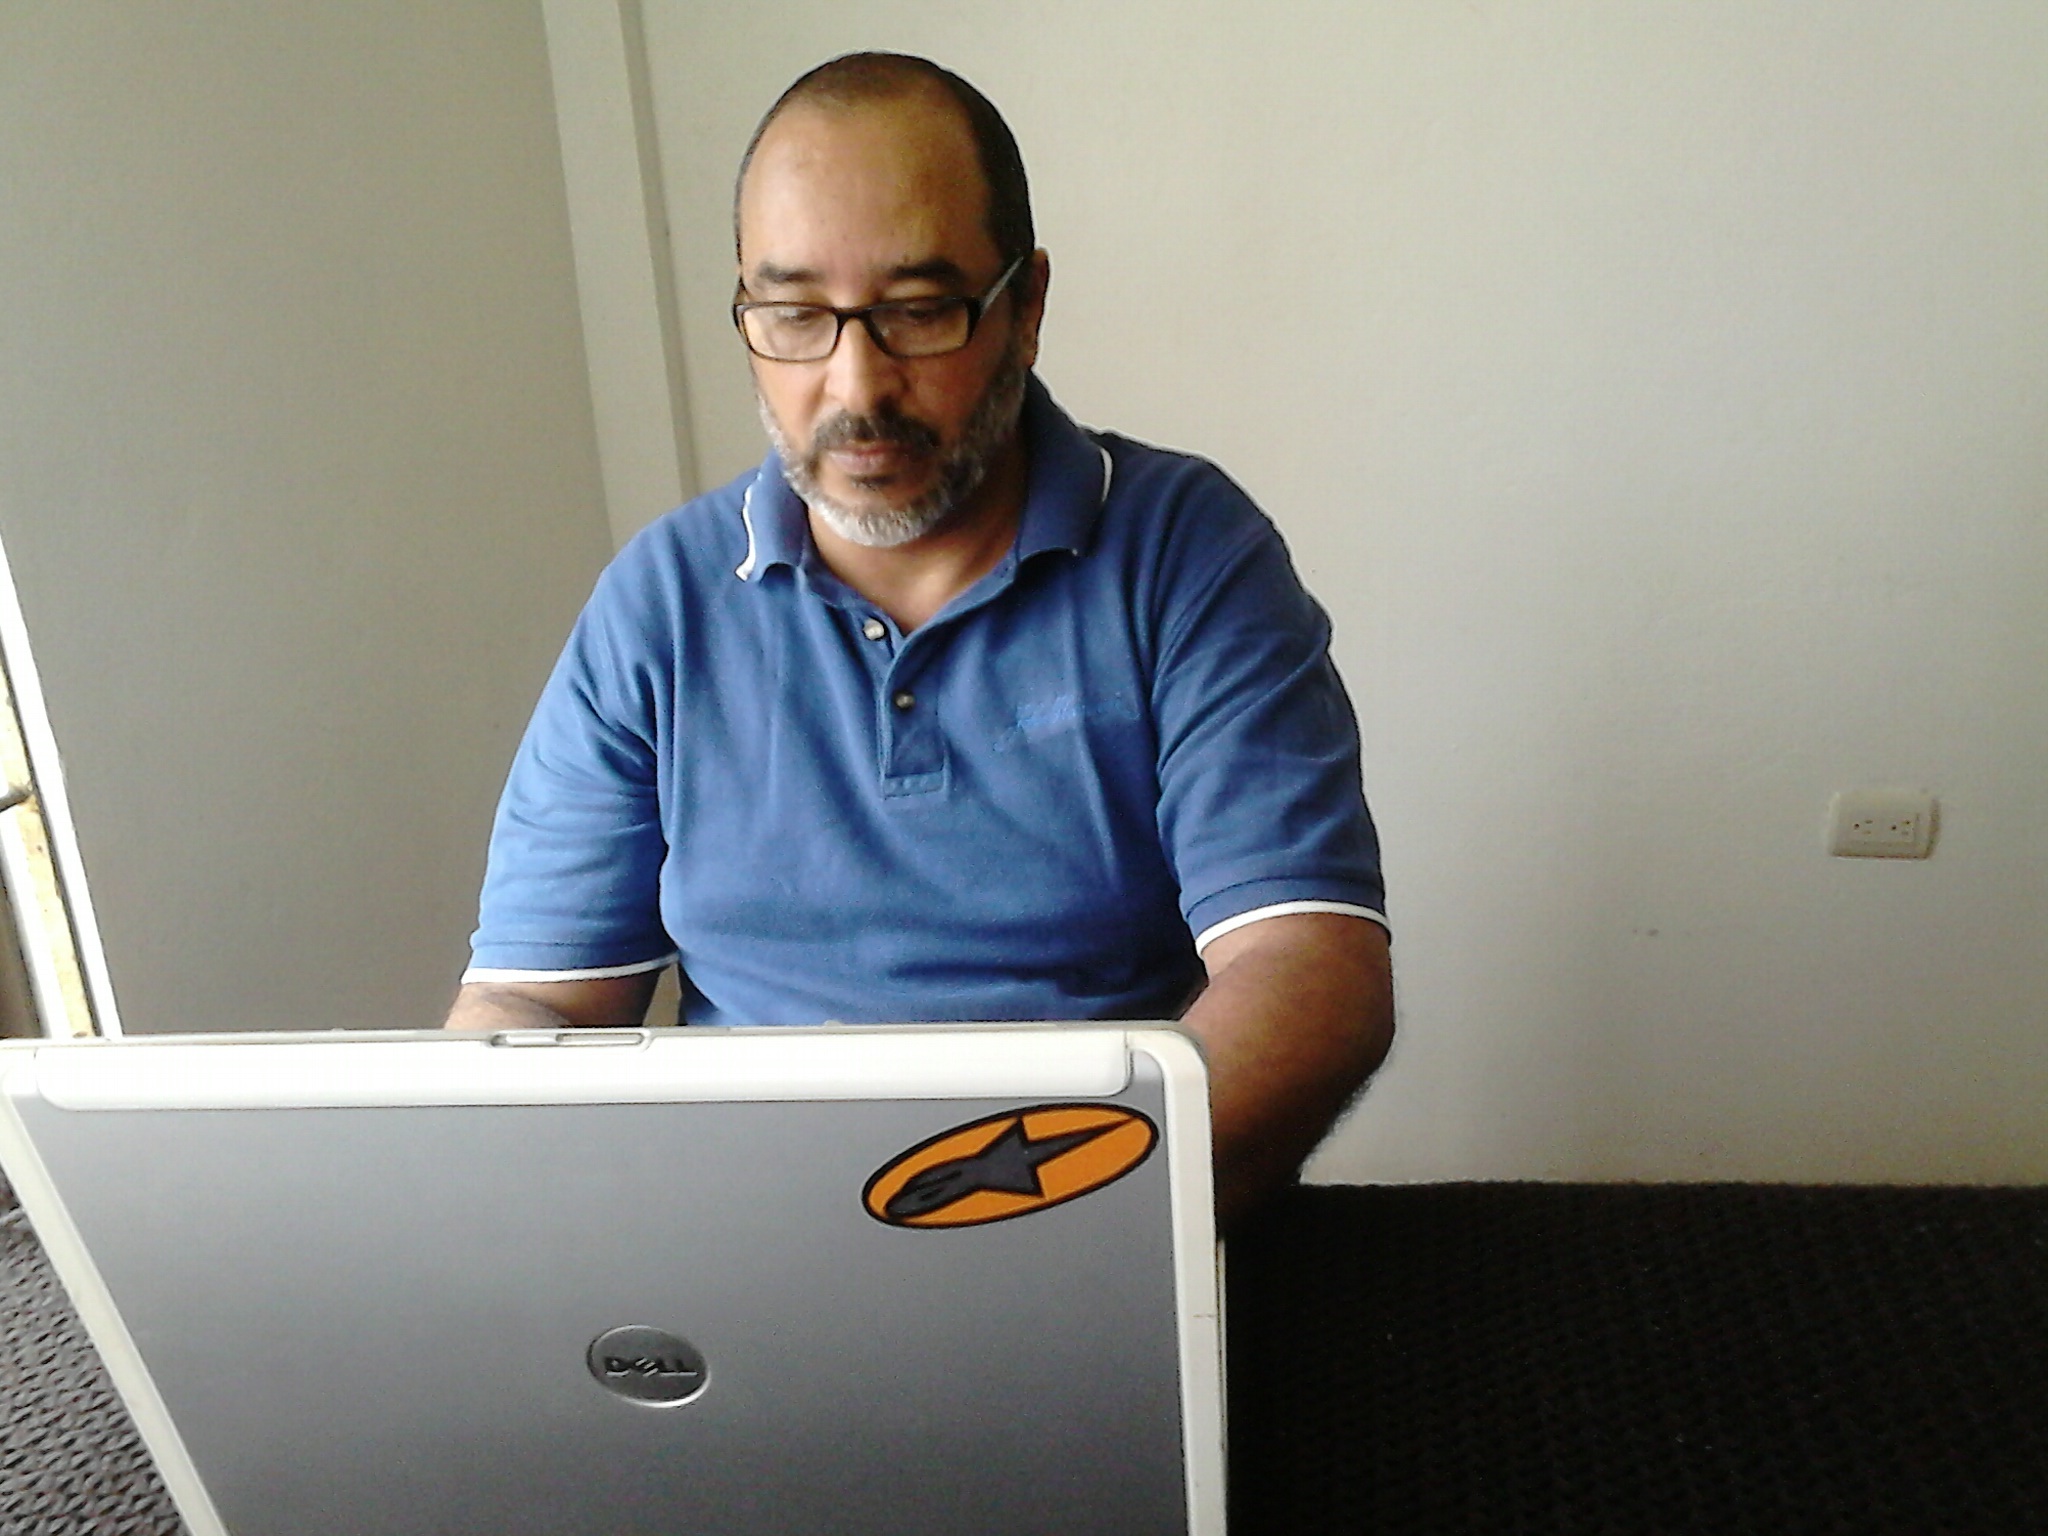
technology, professional, profession, shoulder, product, job, electronic device